Jared McCann

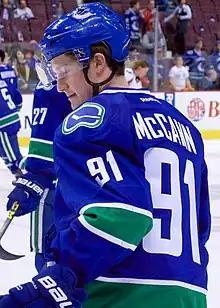
McCann during his rookie year with the Canucks in 2015

Following an impressive training camp, McCann was named to the Canucks' roster for the start of the 2015–16 season on October 5, 2015. He made his NHL debut on October 7, 2015, against the Calgary Flames. The following game, on October 10, he scored his first NHL goal against Jonas Hiller of the Calgary Flames in a 3–2 OT loss. He scored the first goal of the night. Alternate captain Daniel Sedin called it "a world-class shot." On November 1, 2015, the Canucks announced that McCann and fellow rookie Jake Virtanen would remain in the NHL beyond their nine-game tryout period.